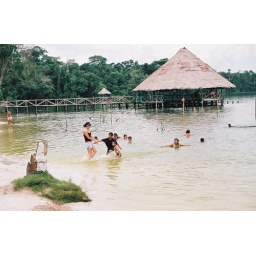
I swam--even when a girl held a dead fish in my face. gross.